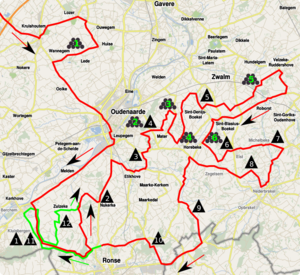
La 100ᵉ édition du Tour des Flandres a eu lieu le 3 avril 2016. C'est la huitième épreuve de l'UCI World Tour 2016. C'est également le deuxième des cinq monuments cyclistes de la saison.